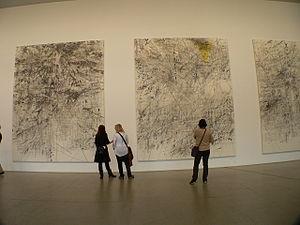
Julie Mehretu est une artiste plasticienne américaine, née à Addis-Abeba, en Éthiopie, le 28 novembre 1970.